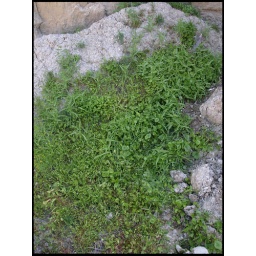
Claytonia perfoliata. I was pleased to spot this familiar plant growing against a shaded canyon wall.